76 mm divisional gun M1936 (F-22)

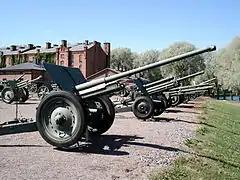
76-mm divisional gun F-22 in The Artillery Museum of Finland, Hämeenlinna

The 76-mm divisional gun M1936 (F-22) was a Soviet divisional semi-universal gun, adopted for Red Army service in 1936. This gun was used in conflicts between the USSR and Japan on the Far East, in the Winter War and in World War II. Many F-22s were captured by the Wehrmacht, modernized by the Germans and used against Soviet forces.